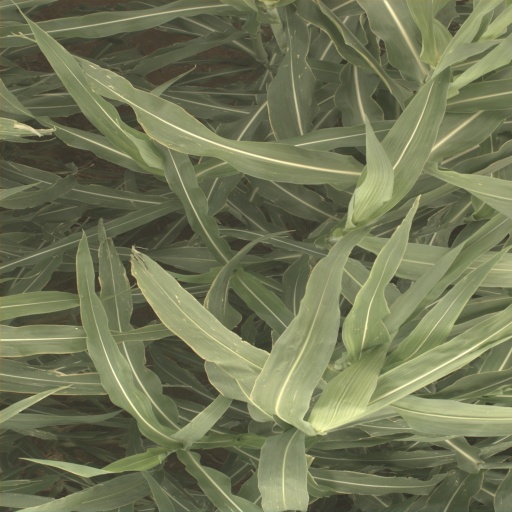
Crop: sorghum